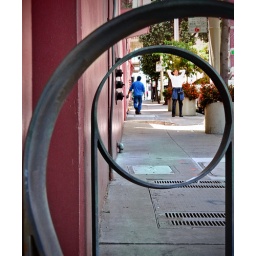
Snapped on the street in San Francisco while I was walking to see the Bay to Breakers race